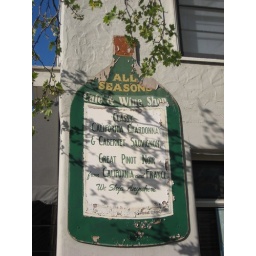
Napa, CA.Found around Calistoga, this is a sign for a cute little shop called All Seasons.